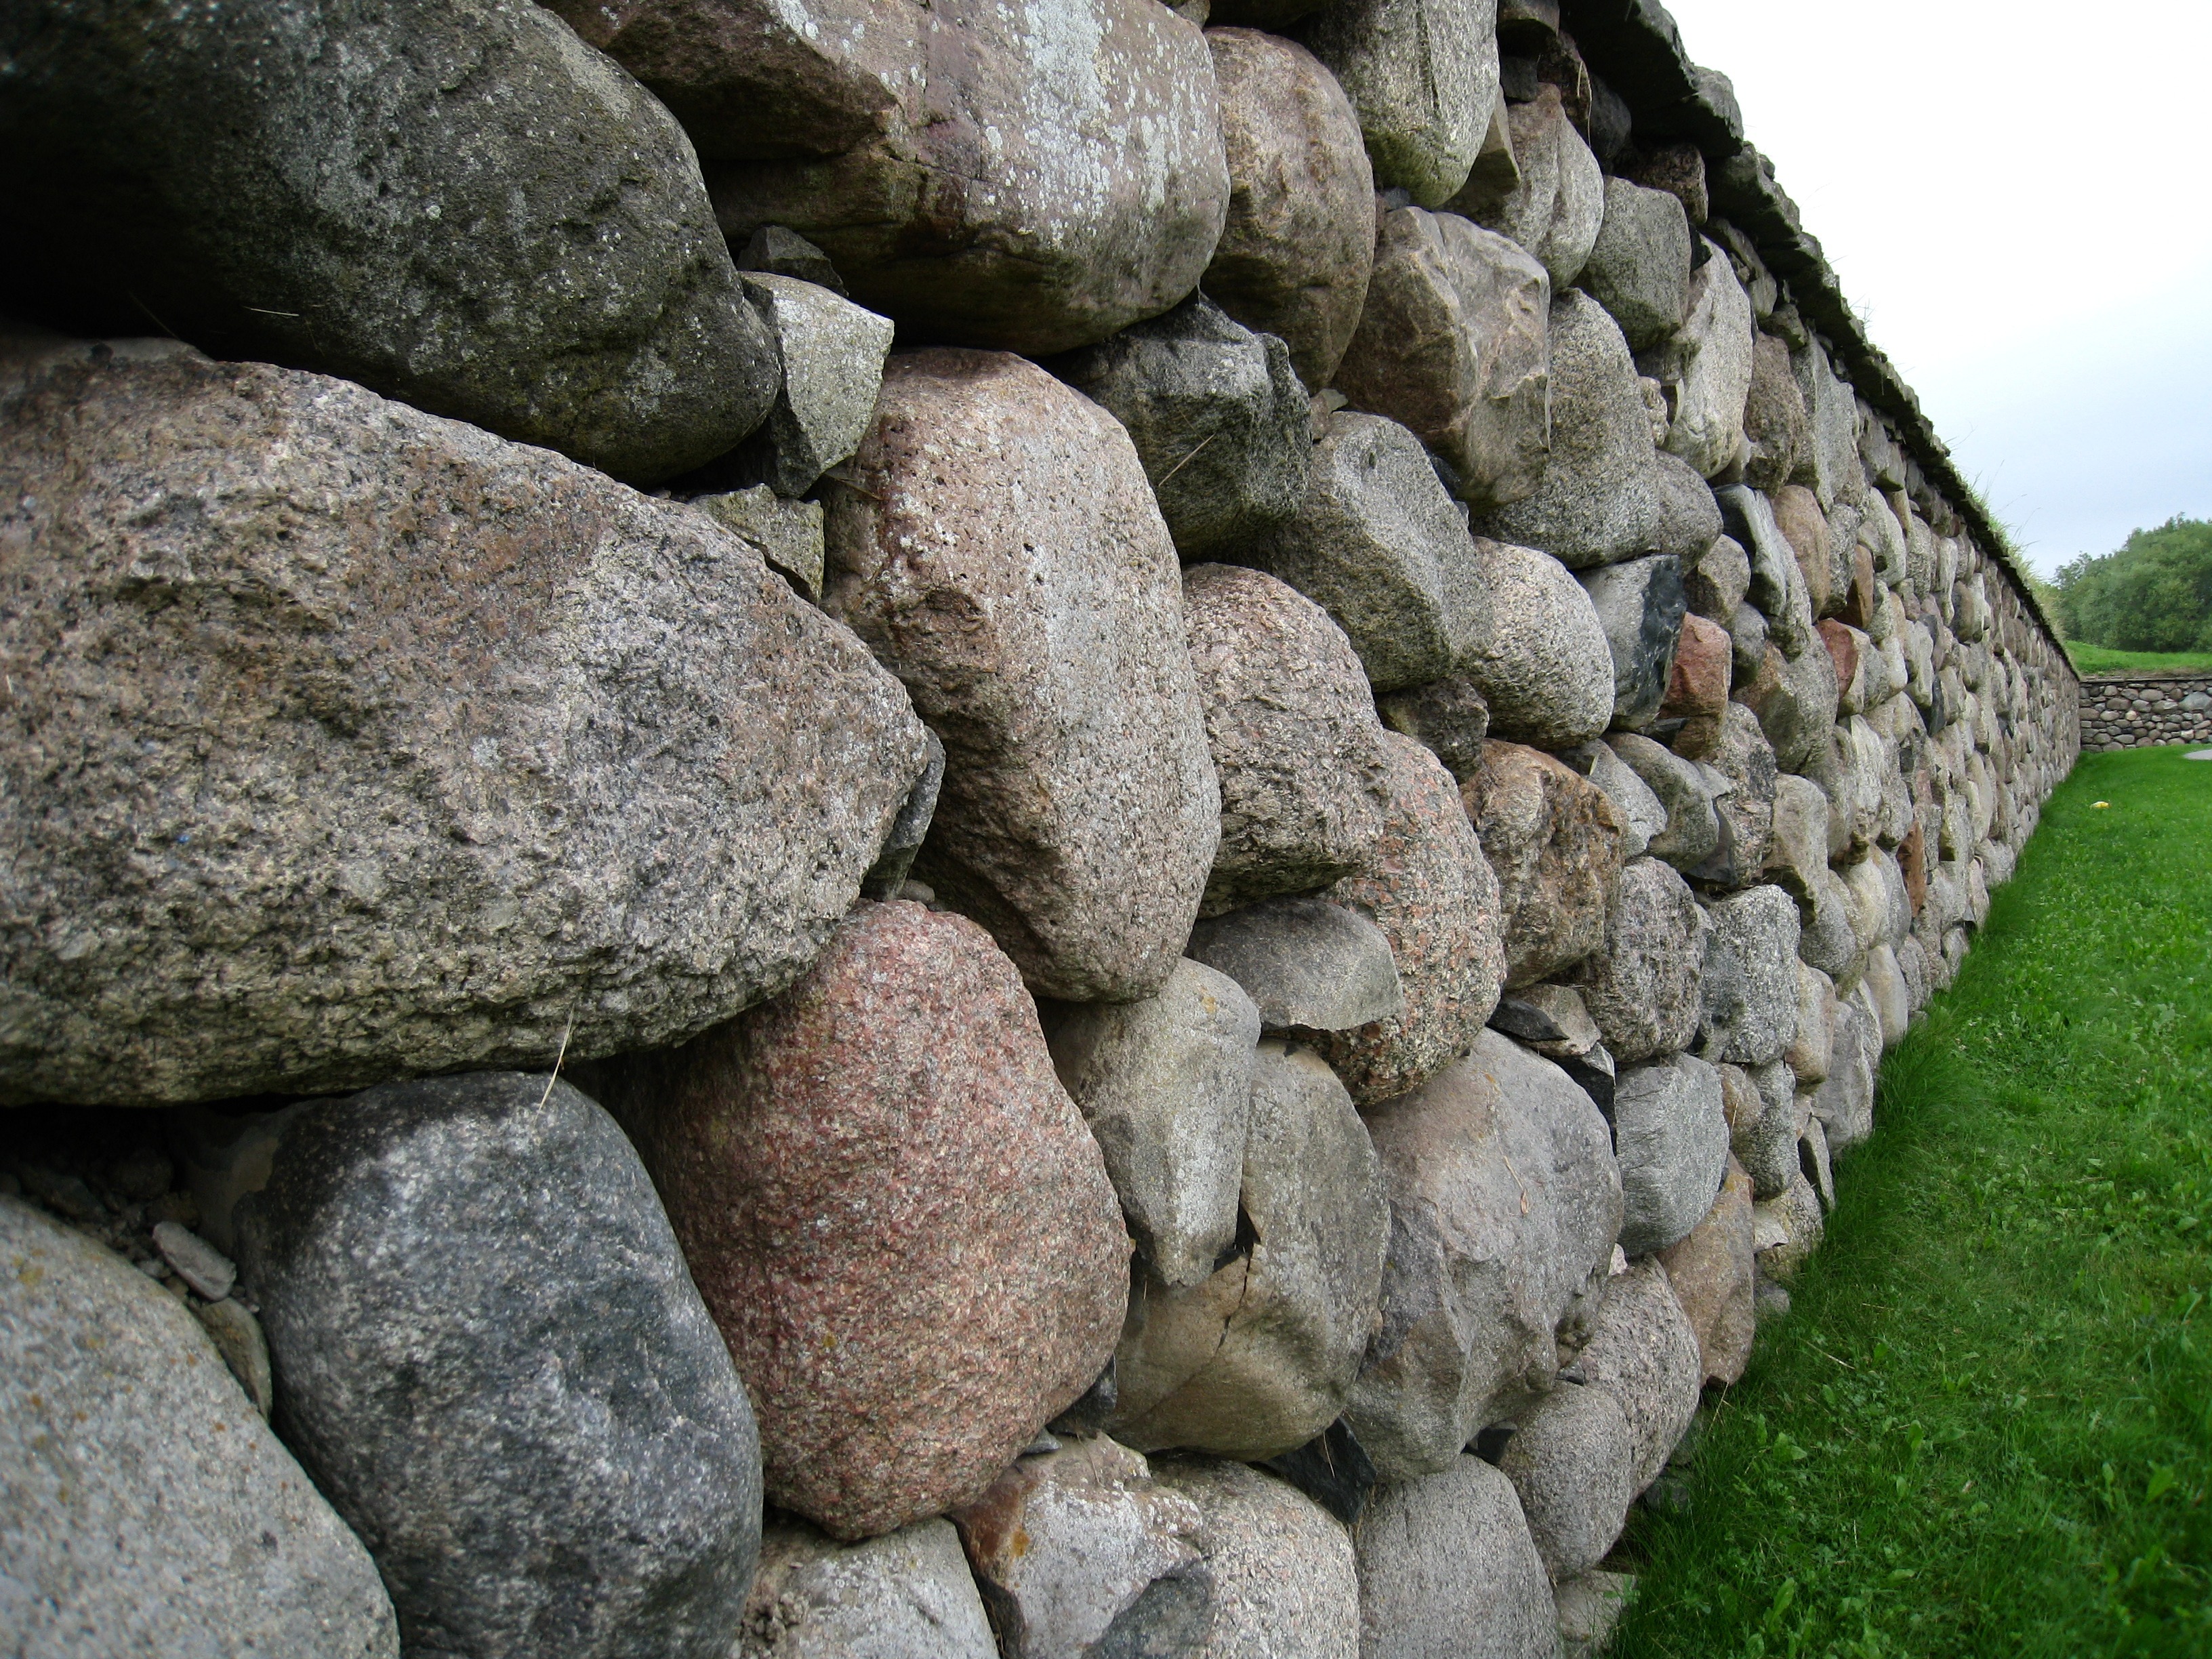
tree, grass, rock, lawn, trunk, cobblestone, wall, stone, summer, pebble, soil, stone wall, material, geology, gravel, boulder, bedrock, sky blue